Butch Cassidy and the Sundance Kid

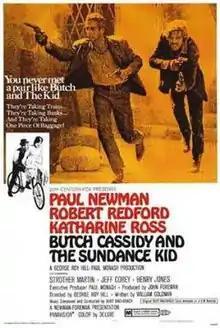
Theatrical release poster by Tom Beauvais

Butch Cassidy and the Sundance Kid is a 1969 American Western buddy film directed by George Roy Hill and written by William Goldman. Based loosely on fact, the film tells the story of Wild West outlaws Robert LeRoy Parker, known as Butch Cassidy (Paul Newman), and his partner Harry Longabaugh, the "Sundance Kid" (Robert Redford), who are on the run from a crack US posse after a string of train robberies. The pair and Sundance's lover, Etta Place (Katharine Ross), flee to Bolivia to escape the posse.